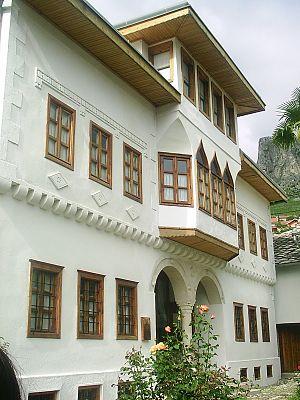
Cet article recense les monuments nationaux situés sur le territoire de la Ville de Mostar en Bosnie-Herzégovine et dans la Fédération de Bosnie-et-Herzégovine. La liste établie par la Commission pour la protection des monuments nationaux compte 42 monuments nationaux inscrits sur la liste principale et 24 monuments inscrits sur une liste provisoire.
Mostar est une ville de Bosnie-Herzégovine située dans le canton d'Herzégovine-Neretva et dans la fédération de Bosnie-et-Herzégovine. Selon les premiers résultats du recensement bosnien de 2013, la ville intra muros compte 65 286 habitants et sa zone métropolitaine, appelée Grad Mostar, 113 169.
La résidence de la famille Muslibegović est située en Bosnie-Herzégovine, sur le territoire de la ville de Mostar et sur celui de la Ville de Mostar. Construite dans la seconde moitié du XVIIIᵉ siècle, elle est inscrite sur la liste des monuments nationaux de Bosnie-Herzégovine.